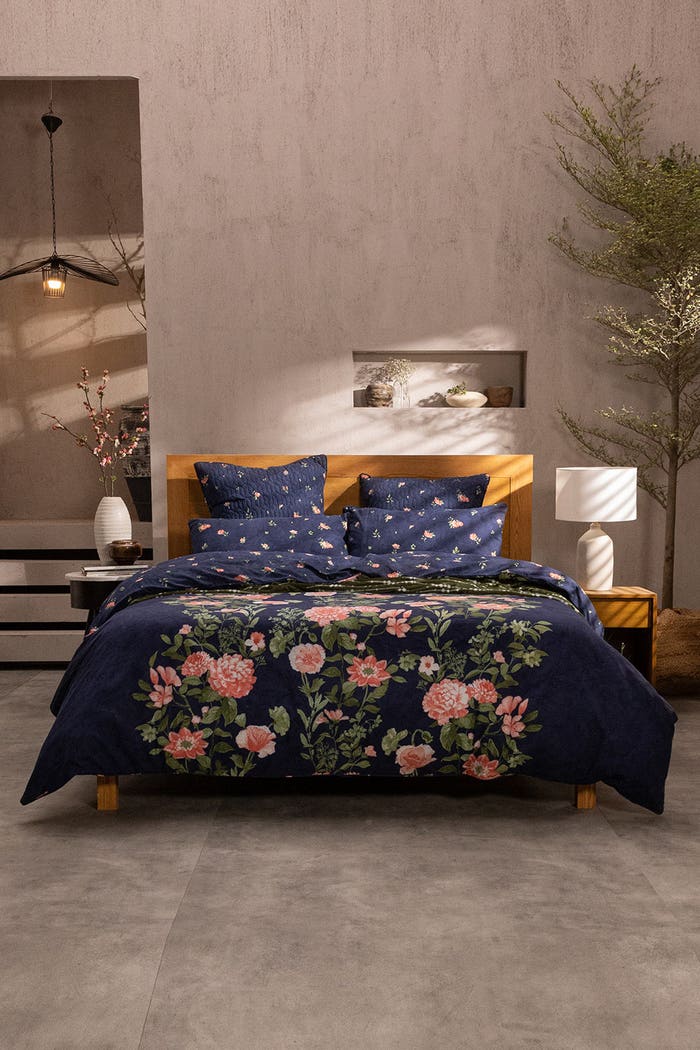
navy floral print duvet